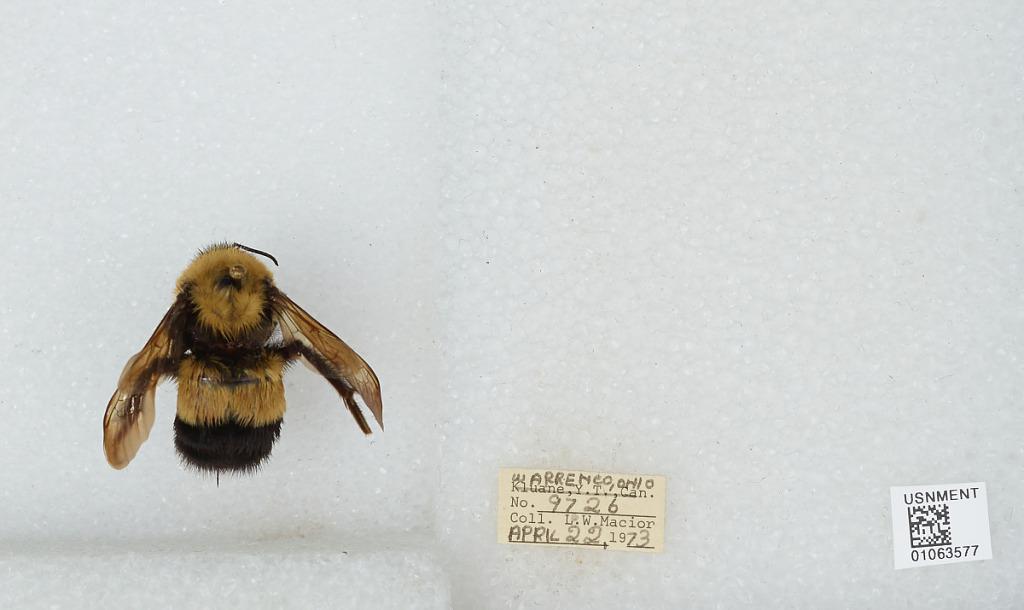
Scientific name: Bombus (Bombus) affinis Cresson
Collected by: L. Macior
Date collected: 1973-4-22
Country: United States
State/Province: Ohio
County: Warren
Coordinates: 39.4242, -84.1856